Battle of Jenipapo

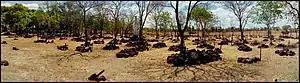
Batalhão Cemetery

The Batalhão cemetery, located in the municipality of Campo Maior, is home to the remains of the fallen Brazilian heroes of the battle.